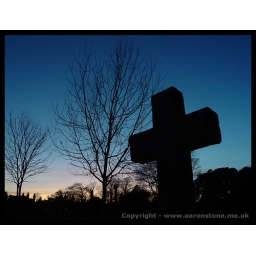
Taken from a Graveyard in Ramsgate, looking at the rich blue sky and the faint glow of the sunset. A011014309